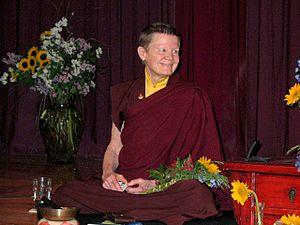
Pema Chödrön, née Deirdre Blomfield-Brown en 1936 à New York, est une moniale bouddhiste, spécialiste du bouddhisme tibétain, auteur et enseignante de la Lignée Shambhala du bouddhisme tibétain, fondé par Chögyam Trungpa Rinpoché.
Lama Chime Tulku Rinpoché est un lama, Tulku et enseignant du dharma tibétain de l'école karma-kagyu. Chime Rinpoché est né en 1941 dans le Kham, au Tibet. En 1959, en raison de l'occupation du Tibet, il a été forcé de fuir en exil vers l'Inde via le Bhoutan. Il a obtenu la citoyenneté britannique en 1965. Il a enseigné à travers l'Europe et a établi la Marpa House, le premier centre bouddhiste tibétain en Angleterre. Ses élèves comprennent l'auteur américain et nonne bouddhiste Pema Chödrön et les musiciens Mary Hopkin, David Bowie et Tony Visconti.
L'Omega Institute for Holistic Studies est un centre de formation et de conférences fondé à Rhinebeck, New York en 1977 par deux écrivains New Age, Elizabeth Lesser et Stephan Rechtschaffen.